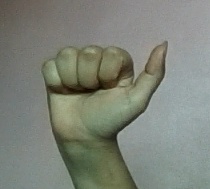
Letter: dhad